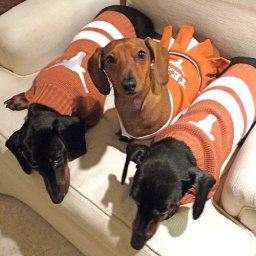
Mini-doxies Daisy, Wolfgang &amp;amp; Henry don their orange &amp;amp; white in support of The University of Texas football team.